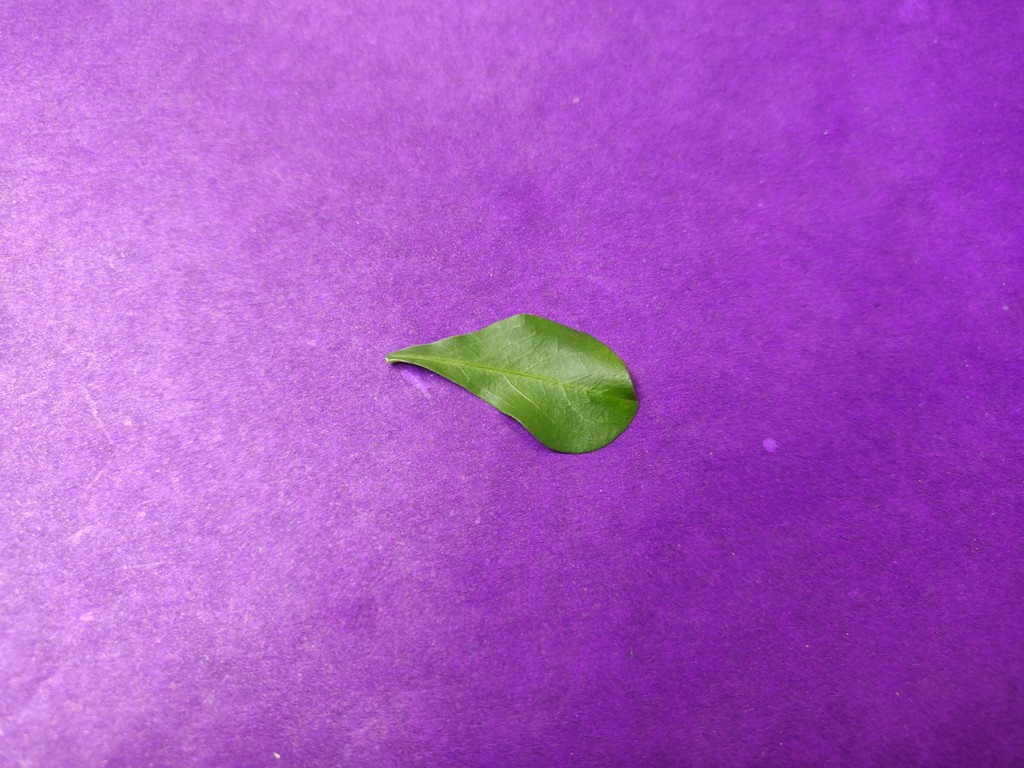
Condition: Healthy
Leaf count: single
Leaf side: front